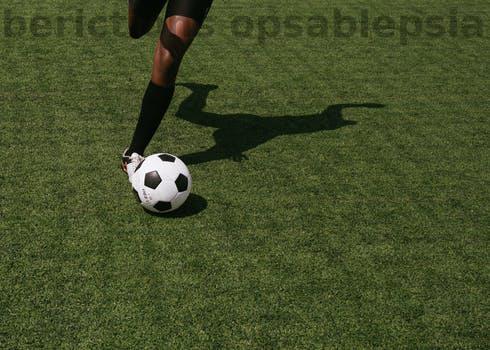
Label: Watermark